Asanté Technologies

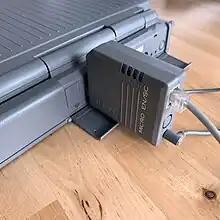
An Asante Micro EN/SC Ethernet adapter connected to the back of a PowerBook 145

In June 1993, Asanté brought in Ralph Dormitzer, a veteran executive of the Digital Equipment Corporation, to serve as president and CEO. Wong subsequently stepped down as CEO while remaining on the board of directors. Dormitzer's primary objective was to propel sales to over $100 million. Under new management, in December 1993, Asanté filed its initial public offering. By the end of the year, they had reported sales of $67.2 million and a net income of $2.1 million for the fiscal year. During this time, Asanté maintained its leadership position in the Mac Ethernet networking market and became the first company to offer support for newer Mac lineups that lacked native Ethernet support. This included the development of the smallest SCSI Ethernet adapter specifically designed for Apple's PowerBooks. Asanté likewise expanded its presence in the PC market and began setting its sights on entering the realm of enterprise networking systems, which involved networks with thousands of nodes or workstations. This put Asanté in direct competition with major players like Cisco Systems, SynOptics, and IBM. The company unveiled a 72-port smart network switch, which had the capability to monitor networks. Asanté's workforce meanwhile continued to grow, the company employing 133 workers by November 1993.